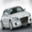
Label: automobile